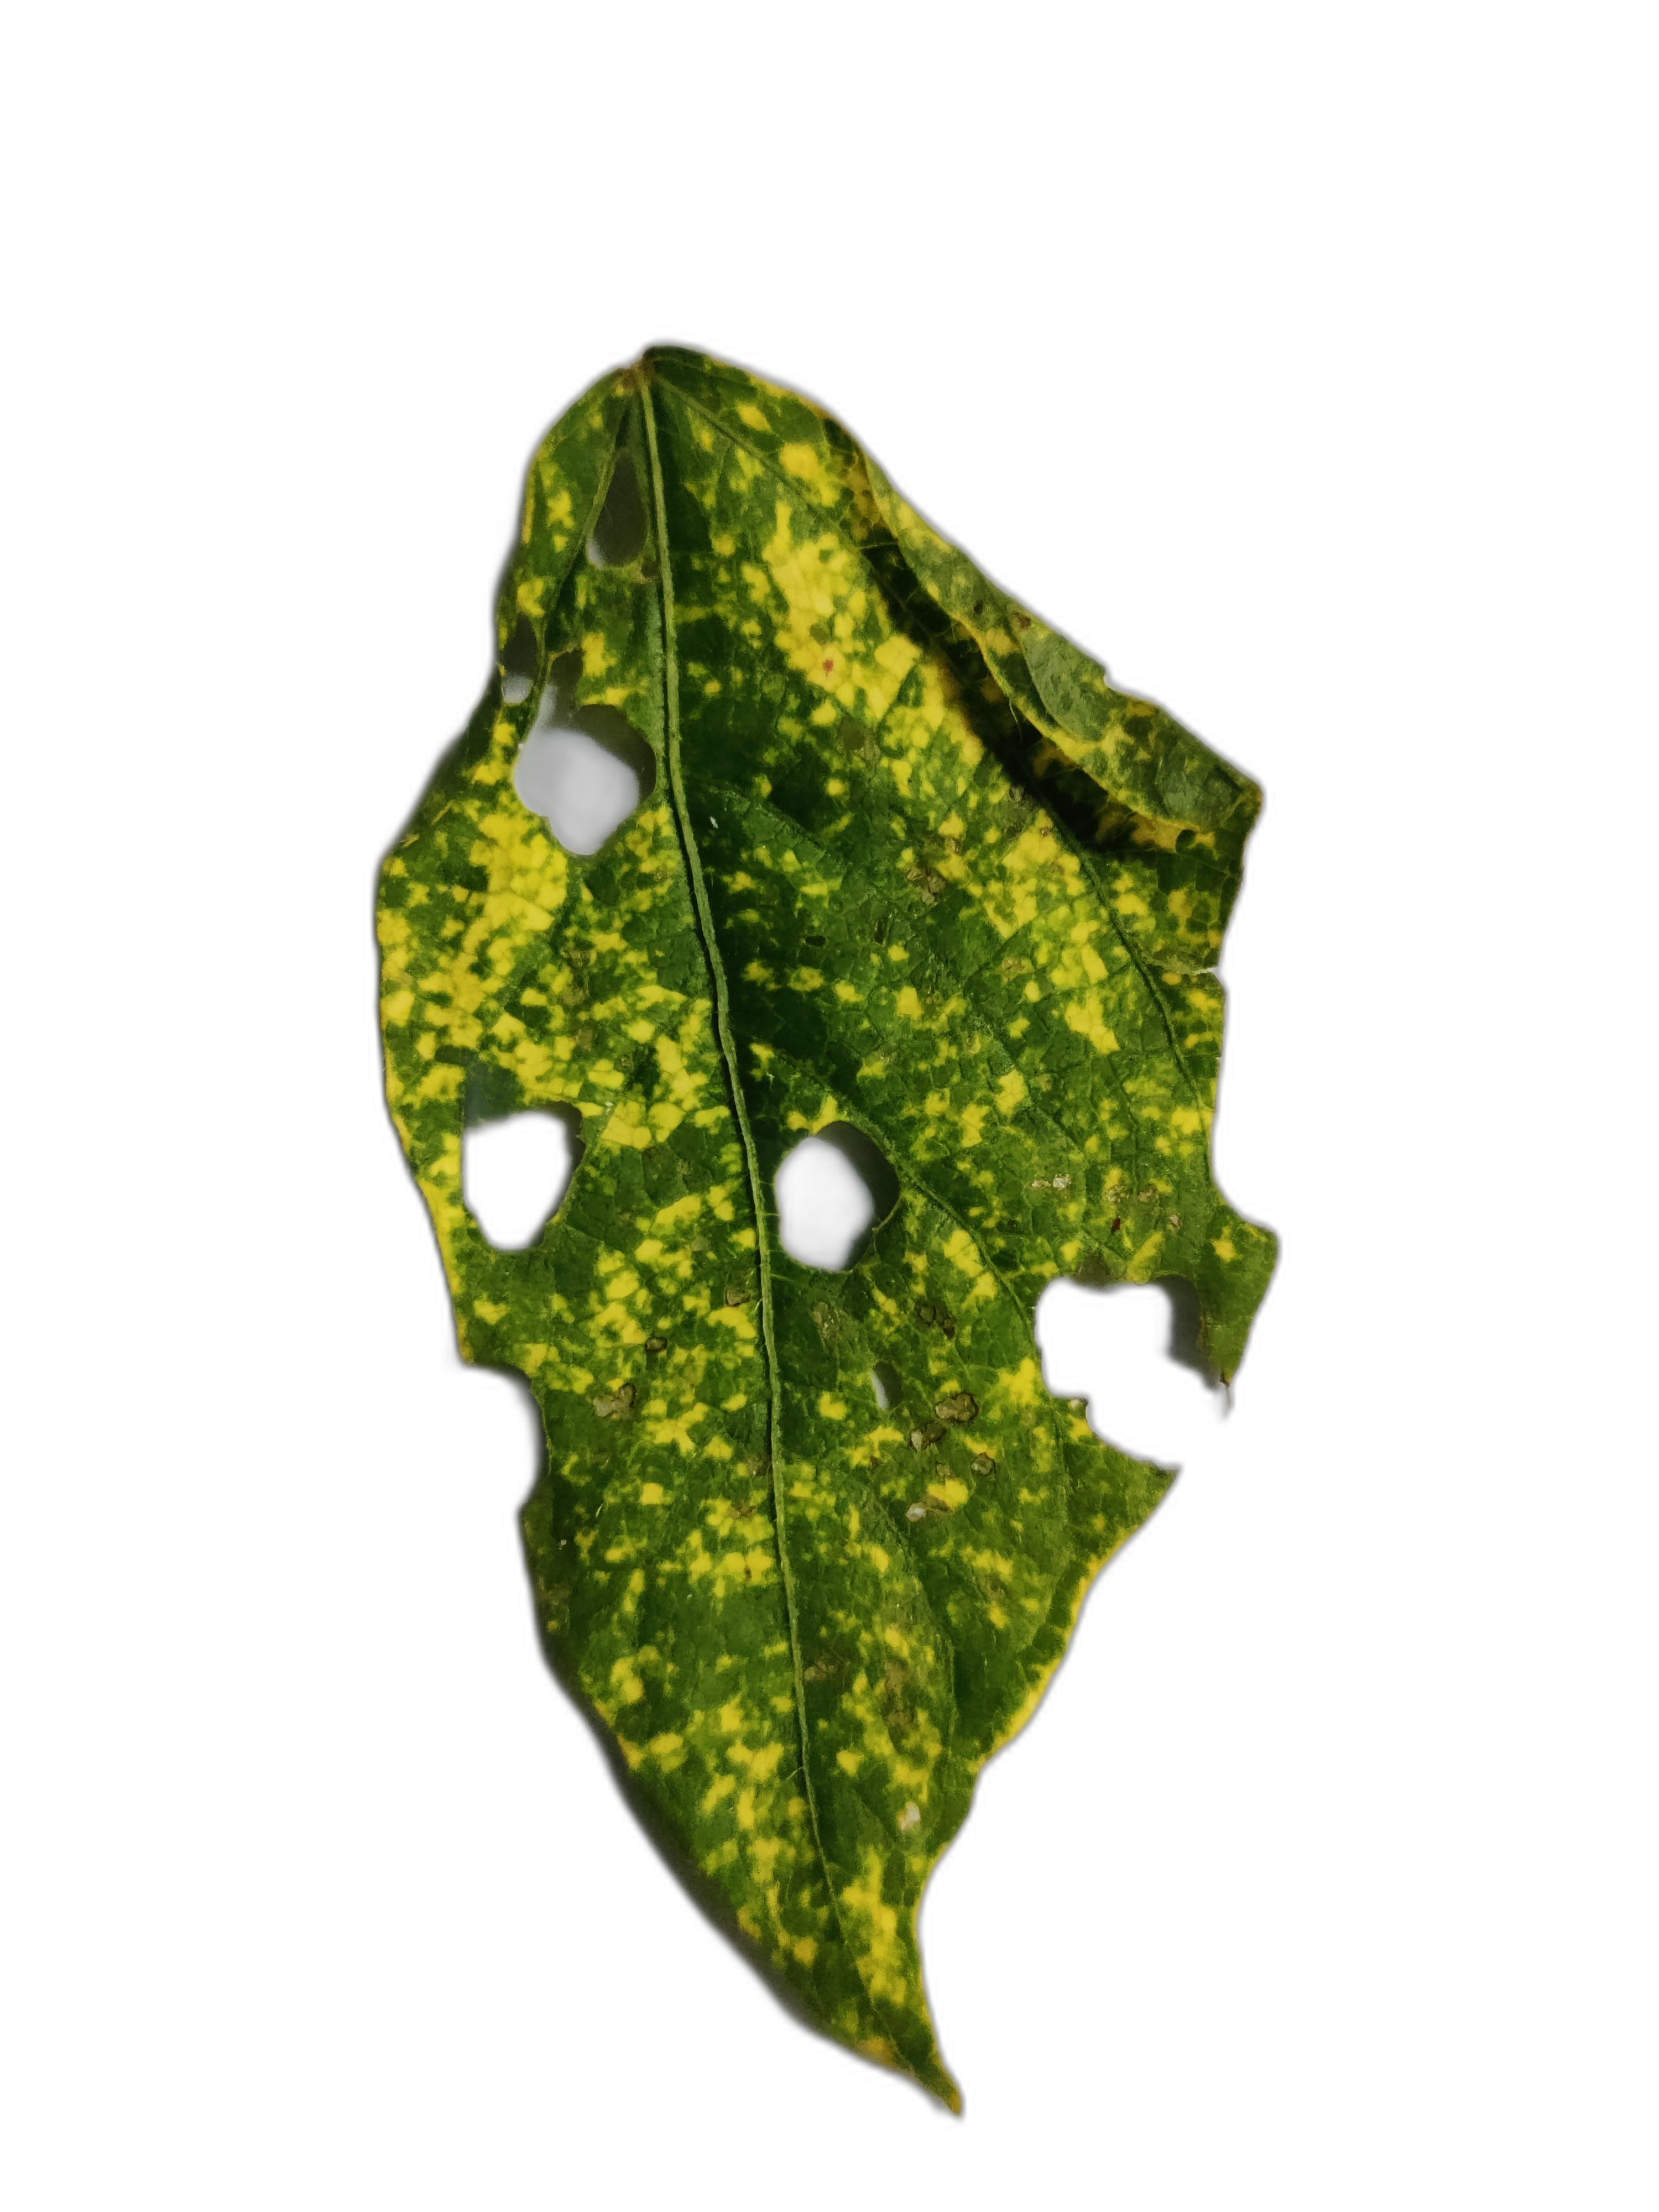
Label: Yellow Mosaic